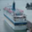
Label: ship